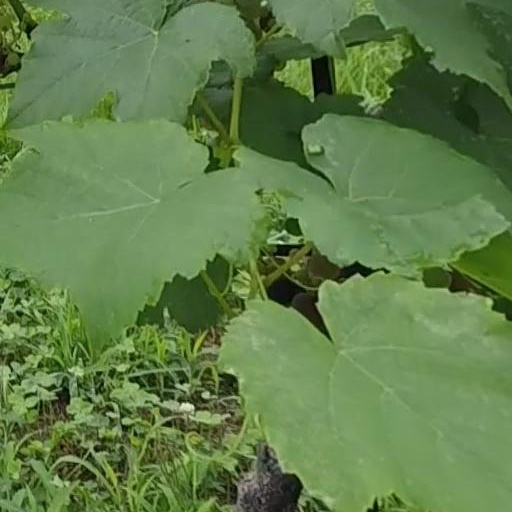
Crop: grape